Kingwater

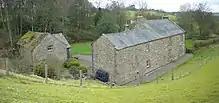
Clockey Mill, a grade II listed 18th-century former Corn Mill in the parish

Kingwater is a civil parish in Cumberland district, Cumbria, England. At the 2011 census it had a population of 170.